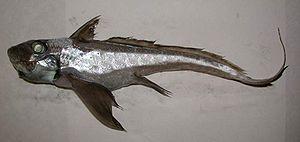
Un poisson abyssal, poisson des abysses ou poisson des profondeurs est une espèce de poissons qui passe la plus grande partie de sa vie dans les abysses. Les poissons des abysses constituent un élément important de la faune abyssale et une ressource halieutique considérable. Réputés pour leur apparence monstrueuse, la plupart mesurent à peine une dizaine de centimètres de longueur, rares sont ceux qui dépassent le mètre. En raison de leur difficile accessibilité, on ne sait que peu de choses de leur comportement, on ne peut le déduire qu'à partir de leur anatomie.